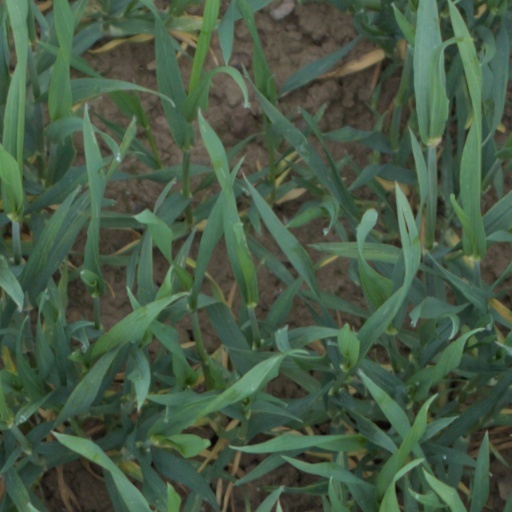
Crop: wheat